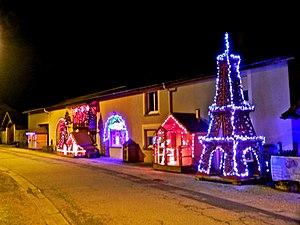
Bonvillet est une commune française située dans le sud-ouest du département des Vosges, en région Grand Est.